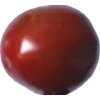
Label: tomato_cherry_maroon